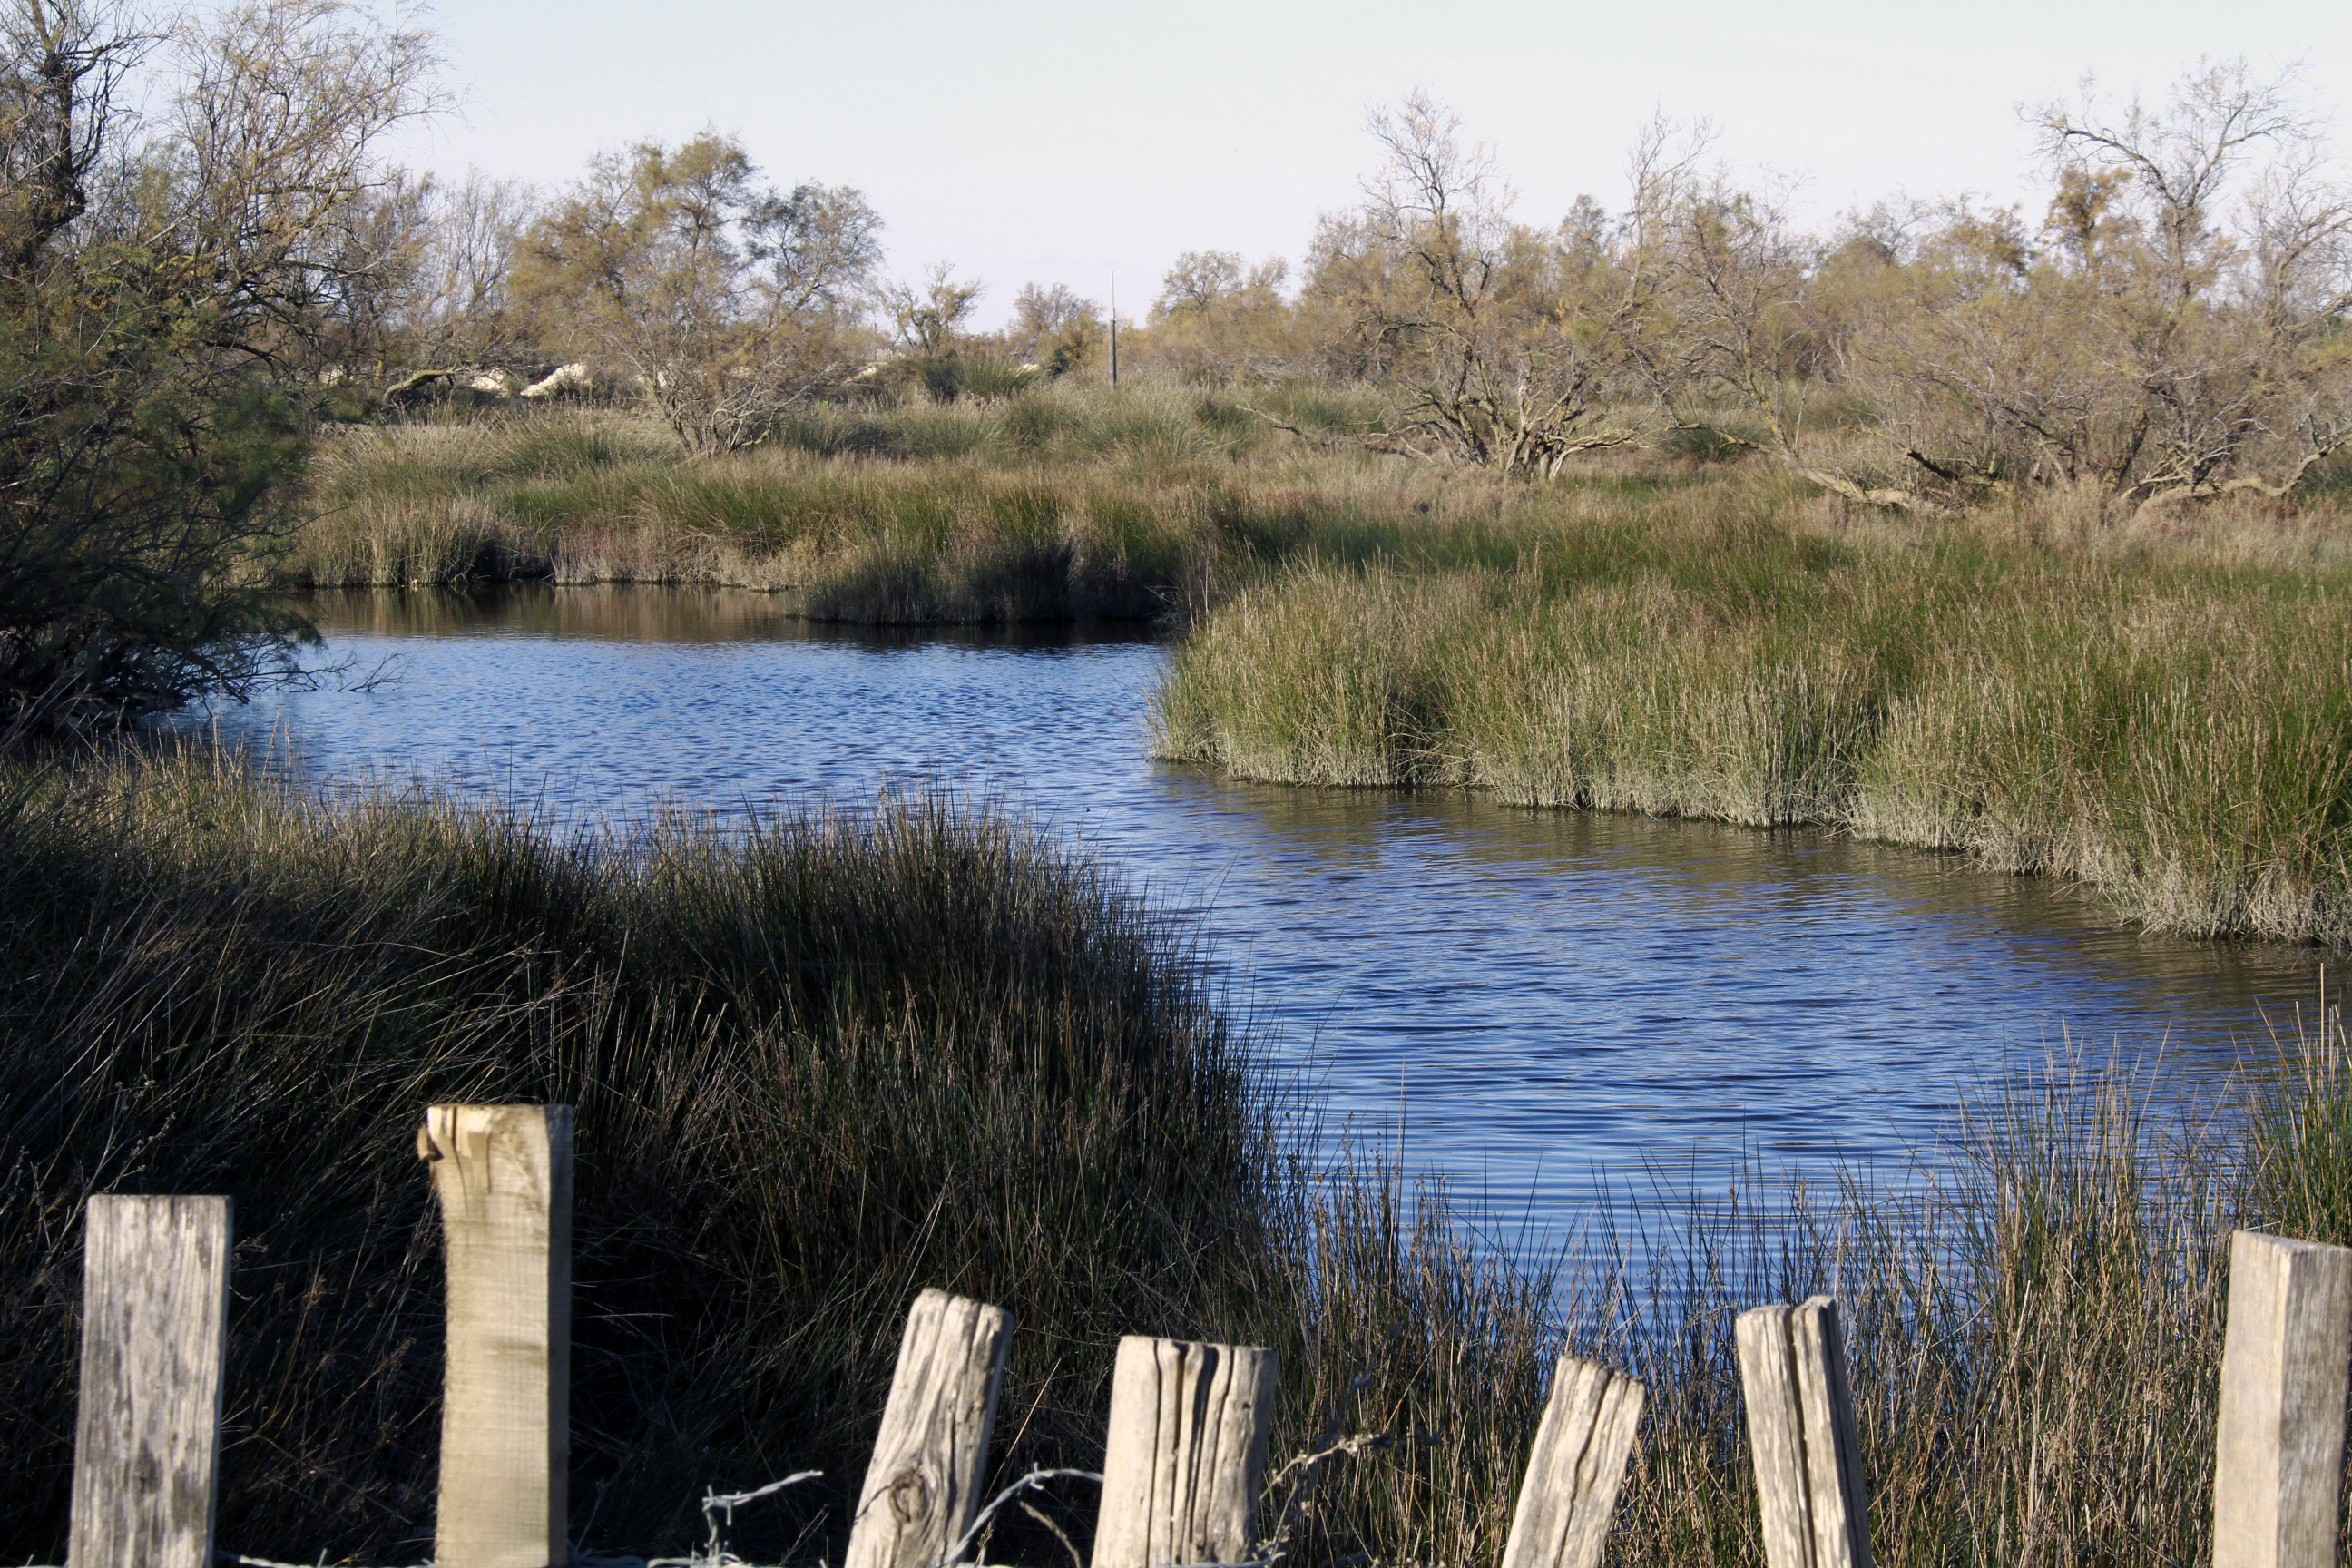
tree, water, marsh, swamp, lake, river, pond, france, europe, reflection, reservoir, waterway, wetland, bog, floodplain, provence, habitat, camargue, saintesmariesdelamer, mermditerrane, lagunes, deltadurhne, brasdurhne, loch, ecosystem, fish pond, natural environment, bayou